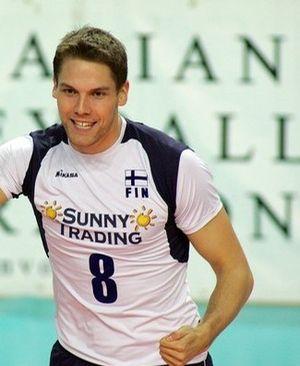
L'équipe de Finlande de volley-ball est composée des meilleurs joueurs finlandais sélectionnés par la Fédération finlandaise de volley-ball. Elle est actuellement classée au 30ᵉ rang de la Fédération internationale de volley-ball.
Simo-Pekka Olli est un joueur finlandais de volley-ball, né le 13 novembre 1985 à Varkaus. Il mesure 2,04 m et joue passeur. Il totalise 41 sélections en équipe de Finlande.